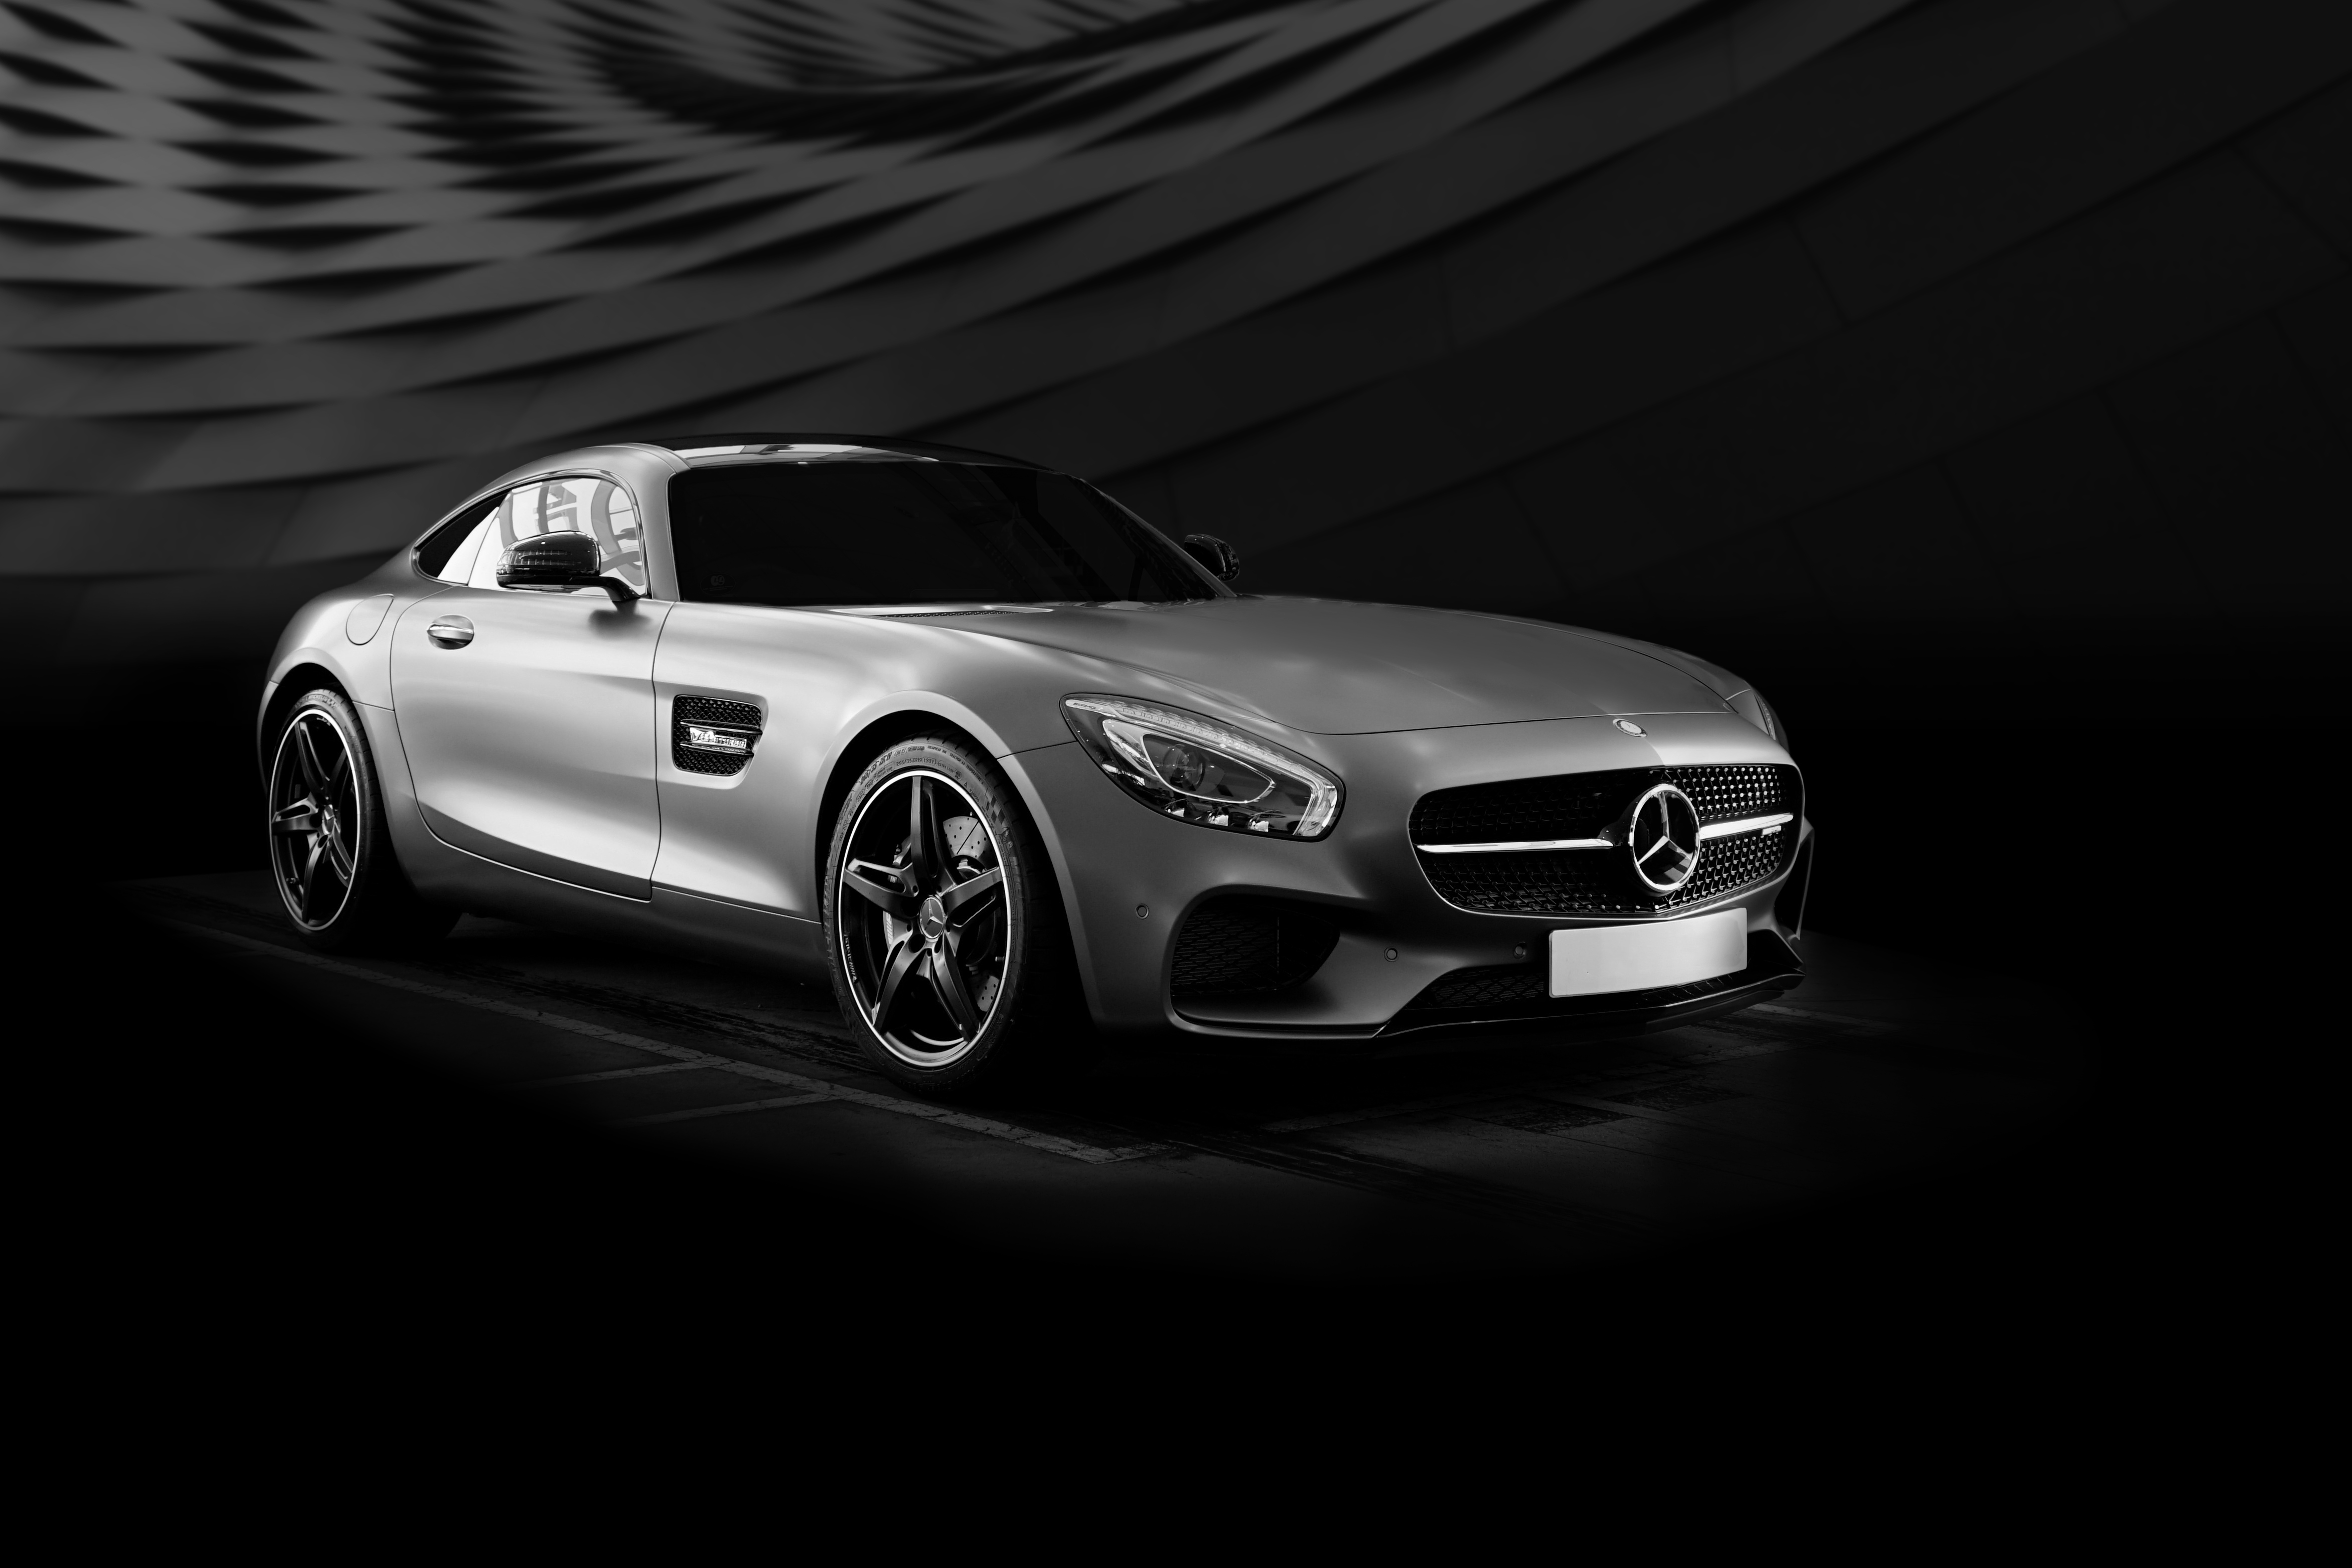
mercedes, land vehicle, vehicle, car, automotive design, motor vehicle, performance car, mercedes benz sls amg, sports car, personal luxury car, mercedes benz, wheel, luxury vehicle, automotive wheel system, automotive lighting, supercar, headlamp, compact car, hood, coupe, rim